Old Firm

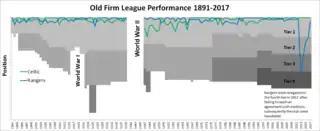
Side-by-side comparison of Celtic's and Rangers' final league positions from 1891 to 2017

Statistics show that Rangers and Celtic have been by far the most successful clubs involved in the Scottish Football League since its formation in 1890. The pair were the only participants in every edition of the competition until 2012, when Rangers were removed from the top tier for economic reasons; they returned for the 2016–17 season. Other clubs are unable to offer even an occasional challenge over a season due to the vast disparities in fanbases and financial power, a gap which has widened since the 1990s with the majority of prize money on offer via TV deals and progress in European competitions flowing back to the Old Firm, who then re-invest and pull further ahead in a repeating cycle. In the early 2020s, despite their economic troubles over the previous decade, Rangers were able to re-establish themselves at close to the same level as Celtic and far ahead of the other clubs, who can only realistically aim to finish in the higher league positions to qualify for European competitions or win a knockout cup – which would usually involve beating at least one of the Glasgow giants. It has long been argued that this situation with its largely predictable and repetitive nature diminishes Scottish football as a commercial product and hampers the quality of players produced for the clubs and ultimately the Scotland national football team.